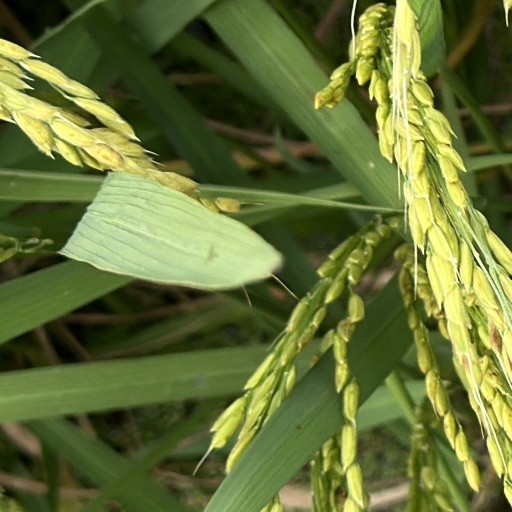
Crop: rice